Invasion of Kagera

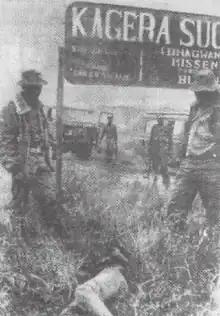
Ugandan soldiers stand next to a dead Tanzanian, identified as "foe", during the invasion of Kagera.

In October 1978 Uganda invaded the Kagera Salient in northern Tanzania, initiating the Uganda–Tanzania War. The Ugandans met light resistance and in November President Idi Amin of Uganda announced the annexation of all Tanzanian land north of the Kagera River. The Tanzanians organised a counter-offensive later in November and successfully ejected the Ugandan forces from their country.